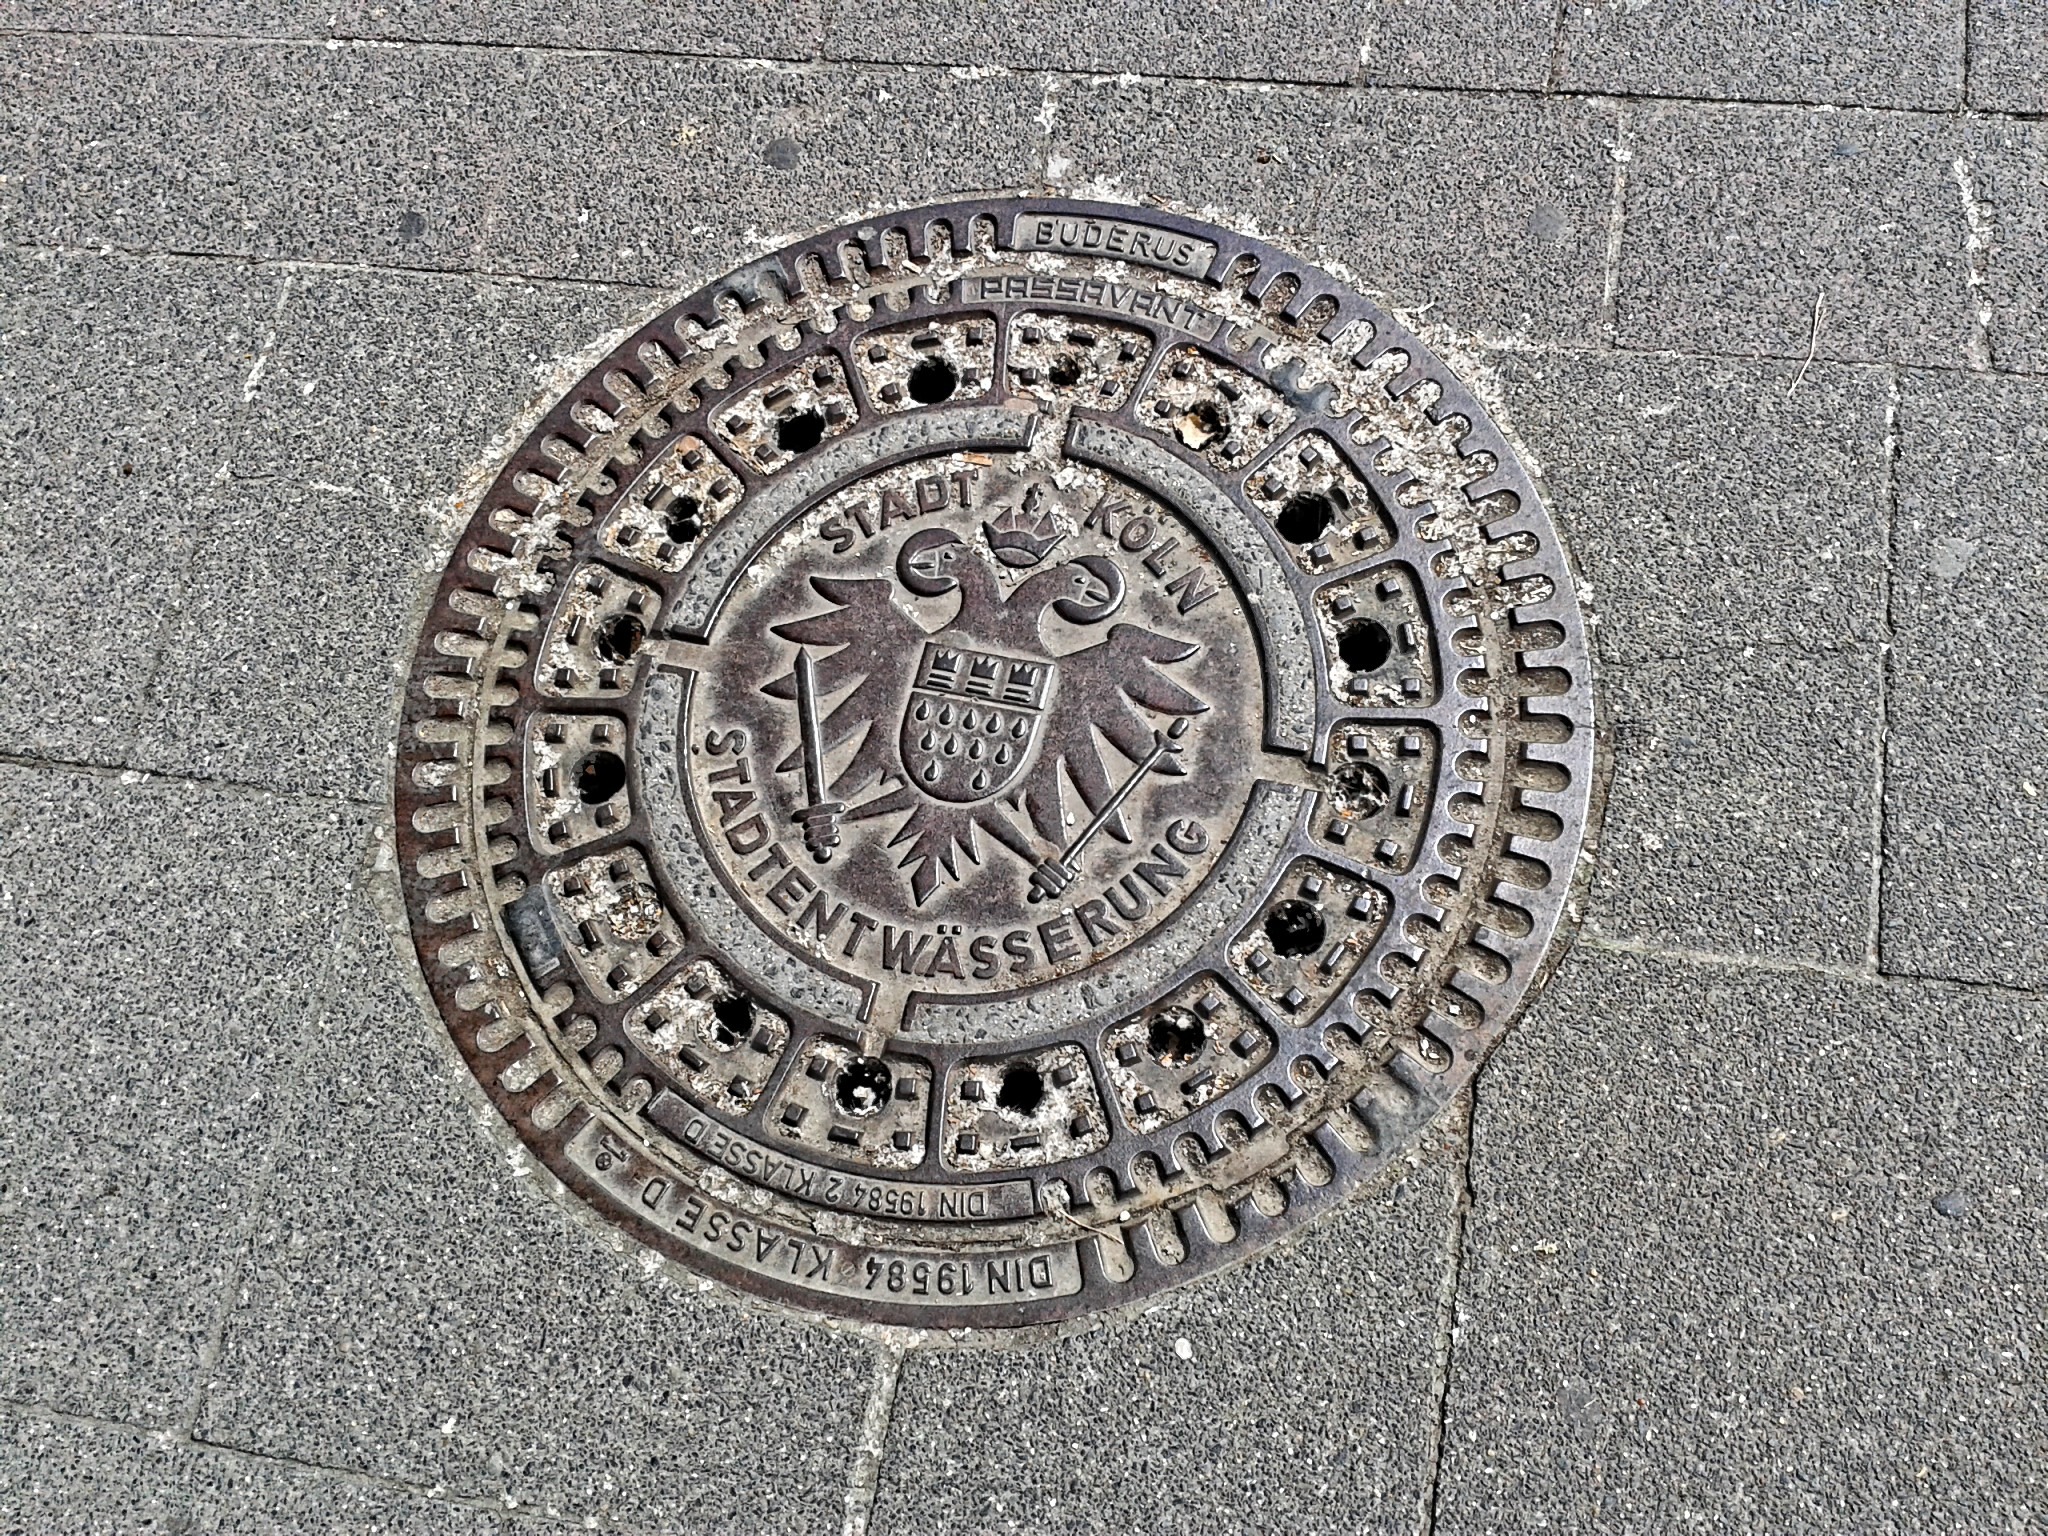
water, circle, symmetry, germany, cologne, manhole, shape, flooring, municipality, stone carving, sewage system, road surface, manhole cover, wastewater, gullideckel, sewage management, municipal enterprises